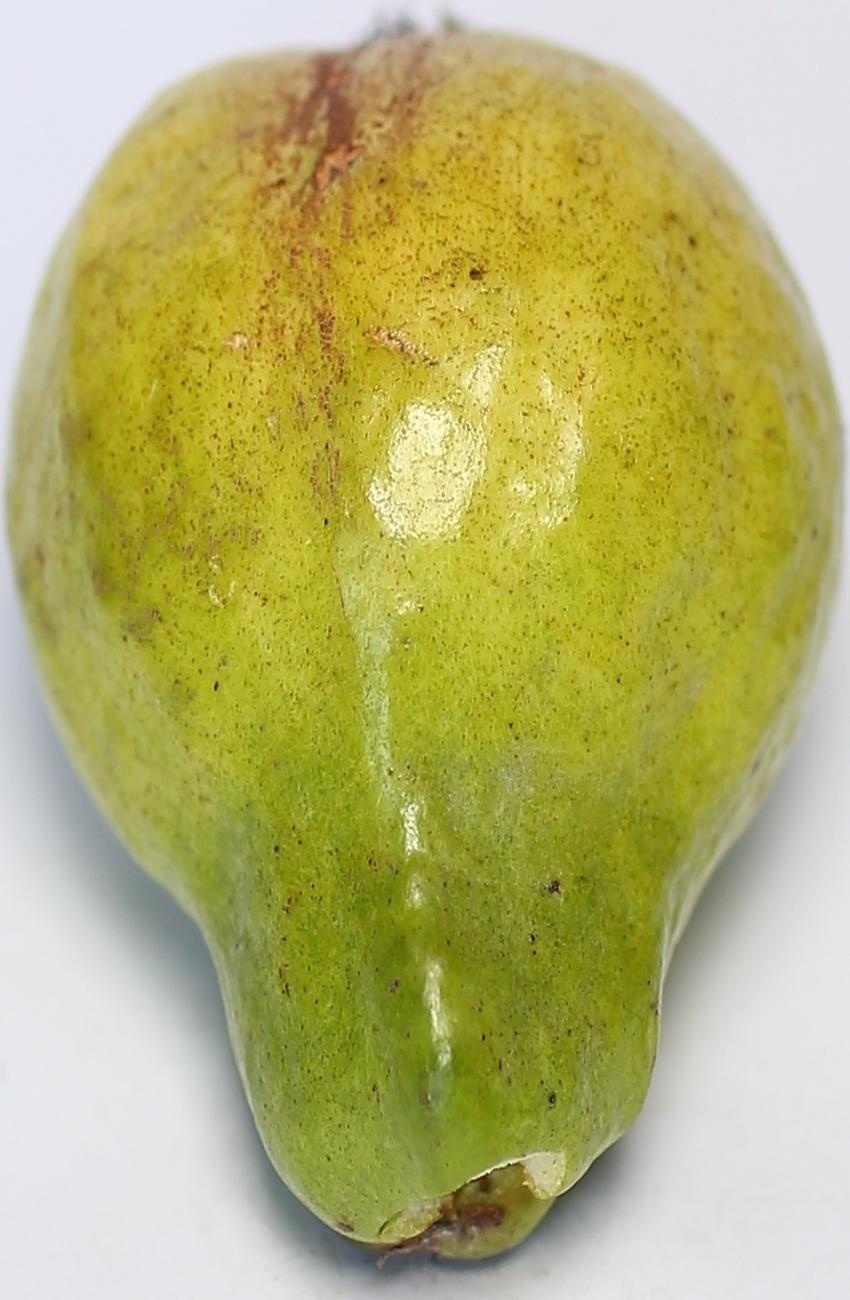
Maturity: mature-green
Variety: local-sindhi